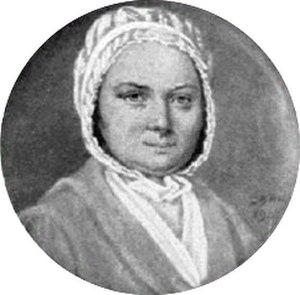
Miniature de Suzanne Catherine Marguerite Amstutz
Édouard Louis Frédéric Japy, plus simplement Frédéric Japy, né le 22 mai 1749 à Beaucourt et mort le 4 janvier 1812 à Badevel, est un industriel français. Fondateur de l'industrie Japy, il est avec Armand Peugeot, le créateur de l'industrie moderne et participe à l'essor du pays de Montbéliard.